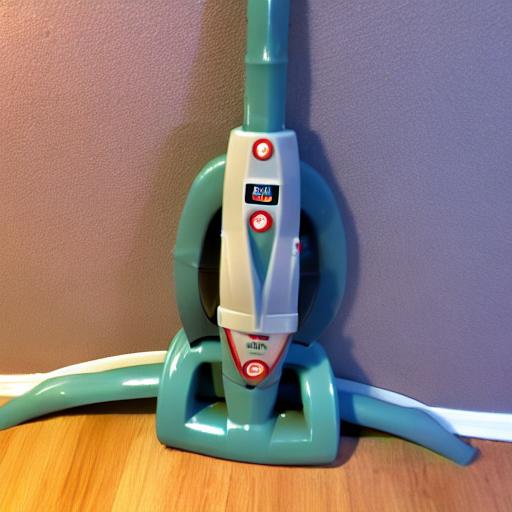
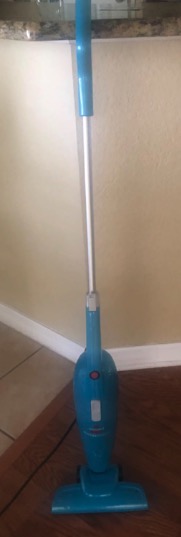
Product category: items_vacuum
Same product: no